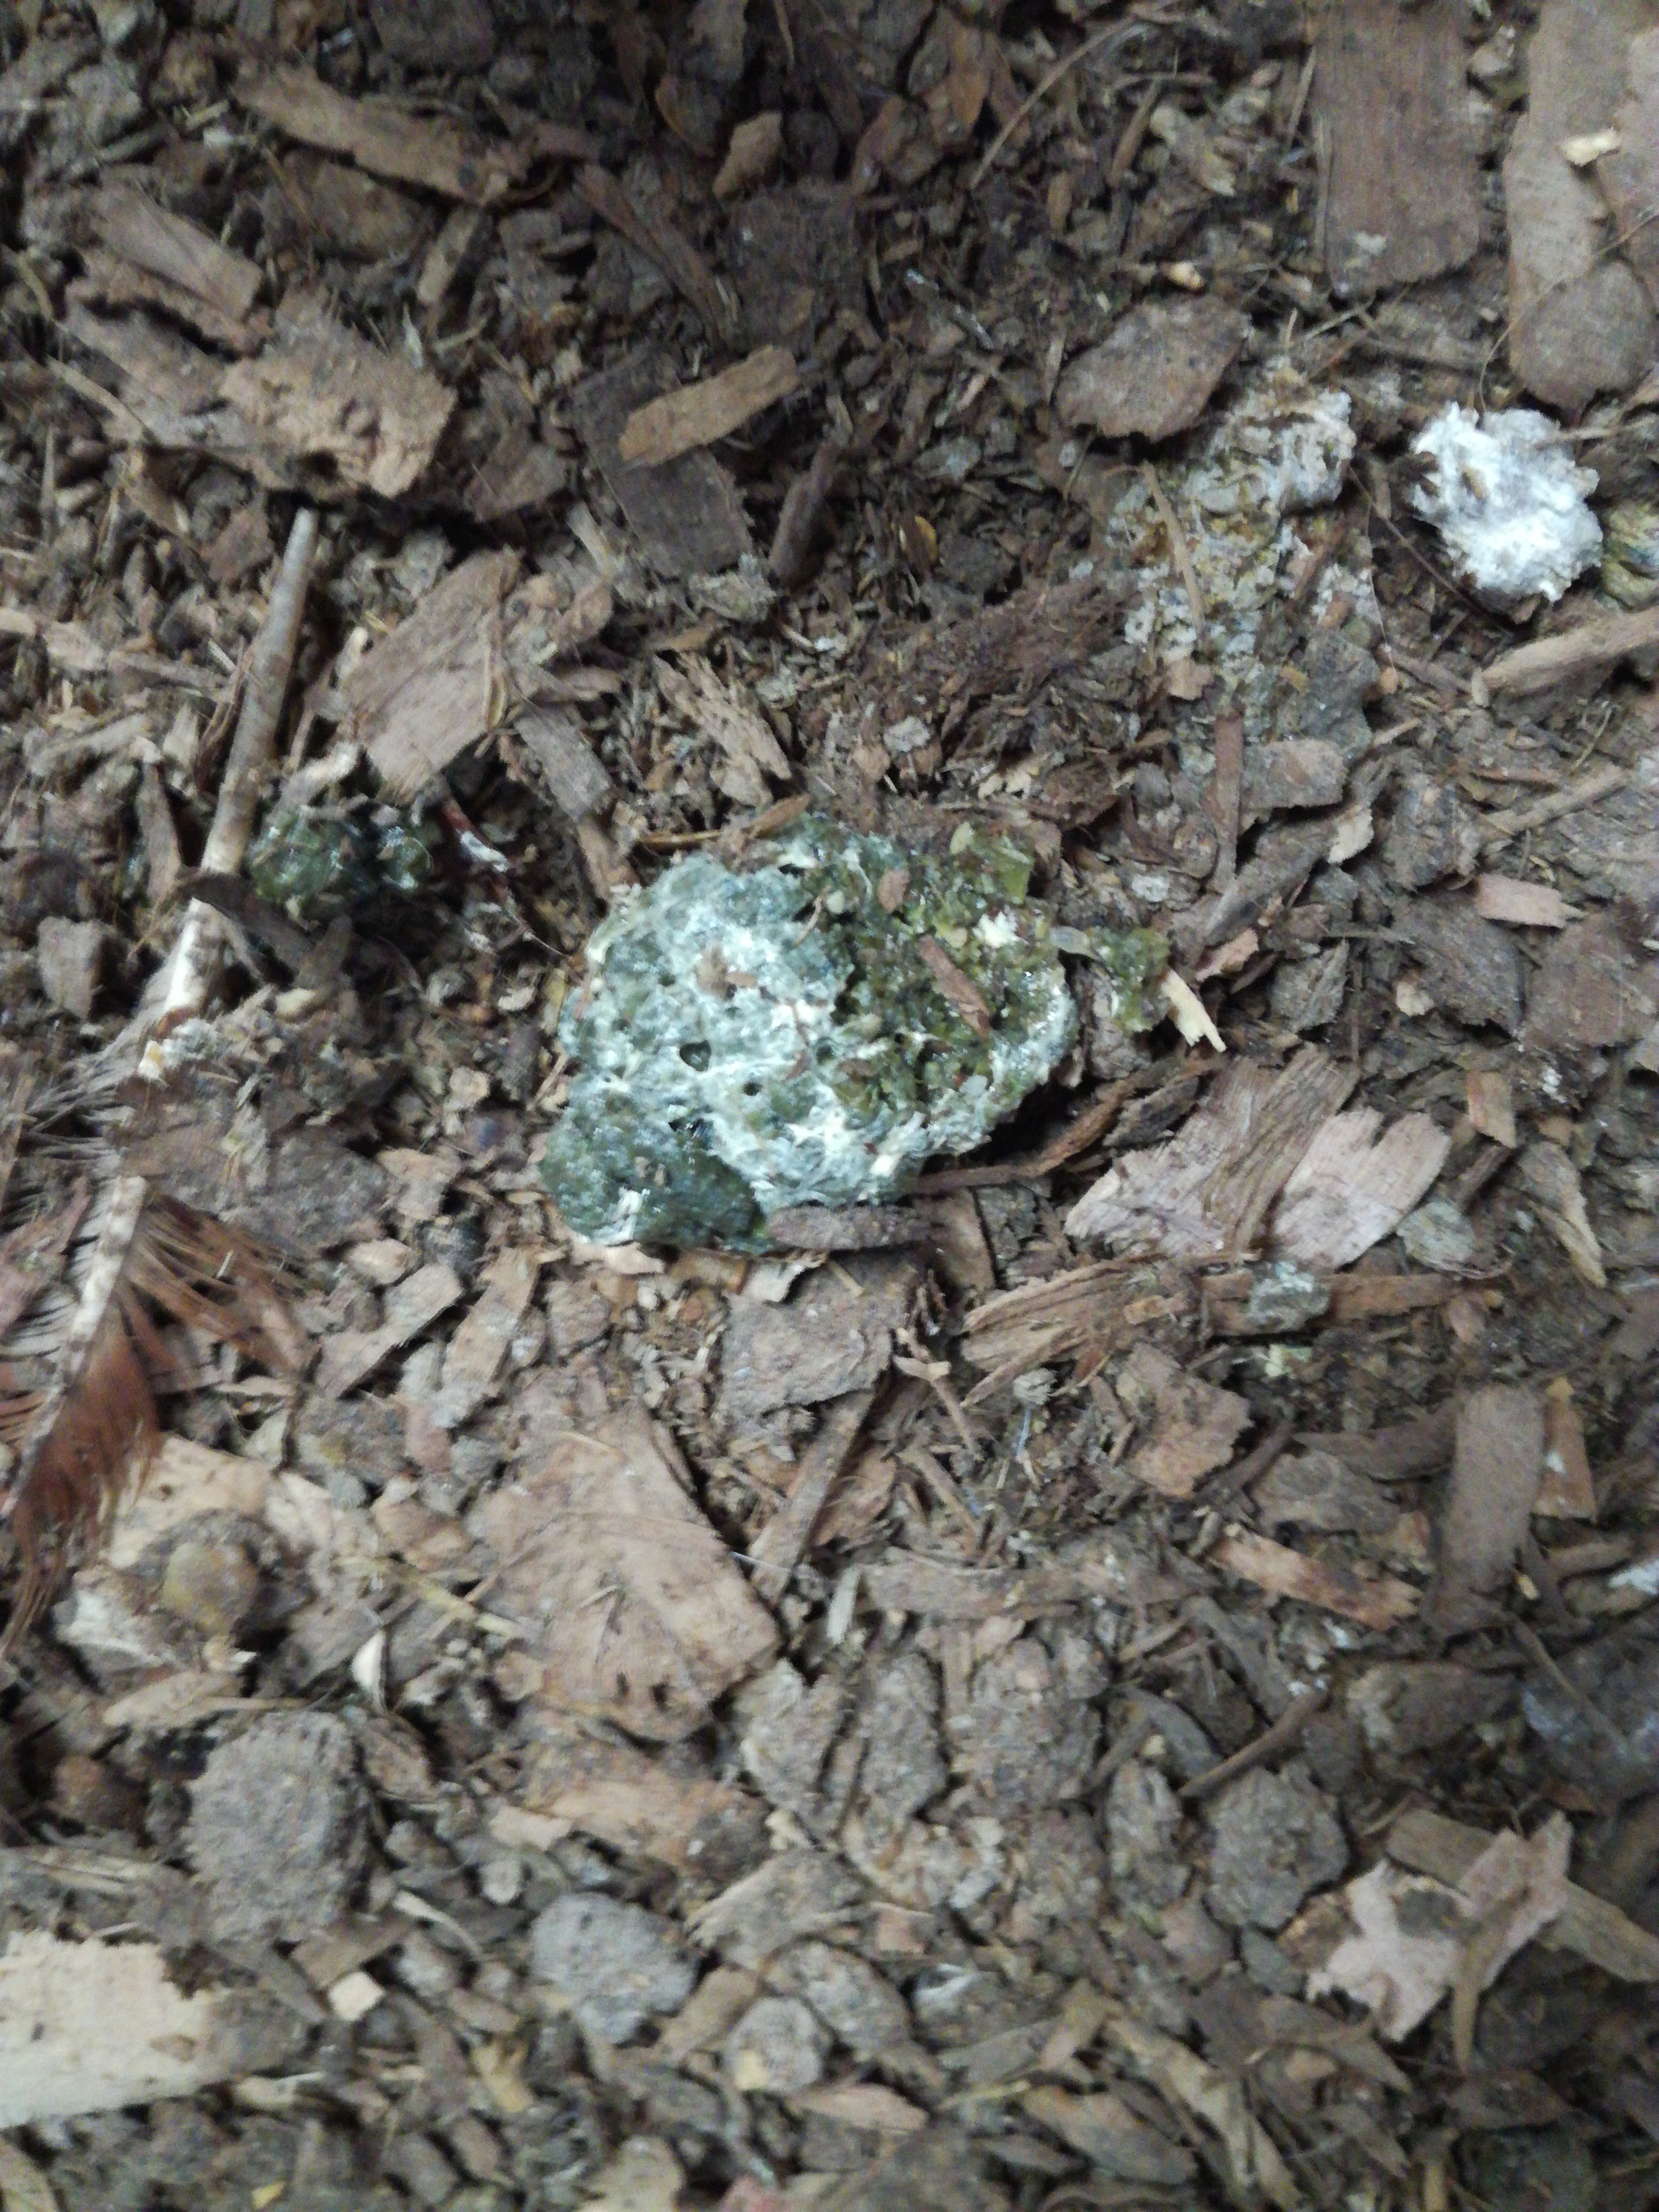
PCR-confirmed diagnosis: Healthy